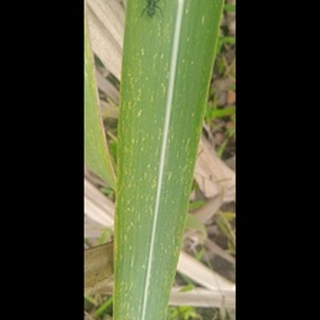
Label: sugarcane_mosaic